Darlington

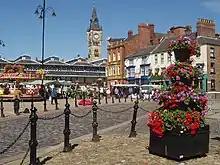
The Market Square in 2004

The Stockton and Darlington Railway ran steam locomotives designed for passengers and goods, built to a standard gauge, on a permanent main line with branches. On 27 September 1825, George Stephenson's engine, "Locomotion No. 1", travelled between Shildon and Stockton-on-Tees via Darlington, an event that was seen as ushering in the modern railway age.